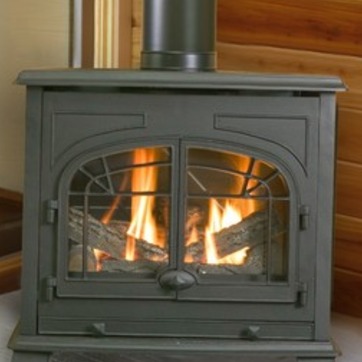
Material: other